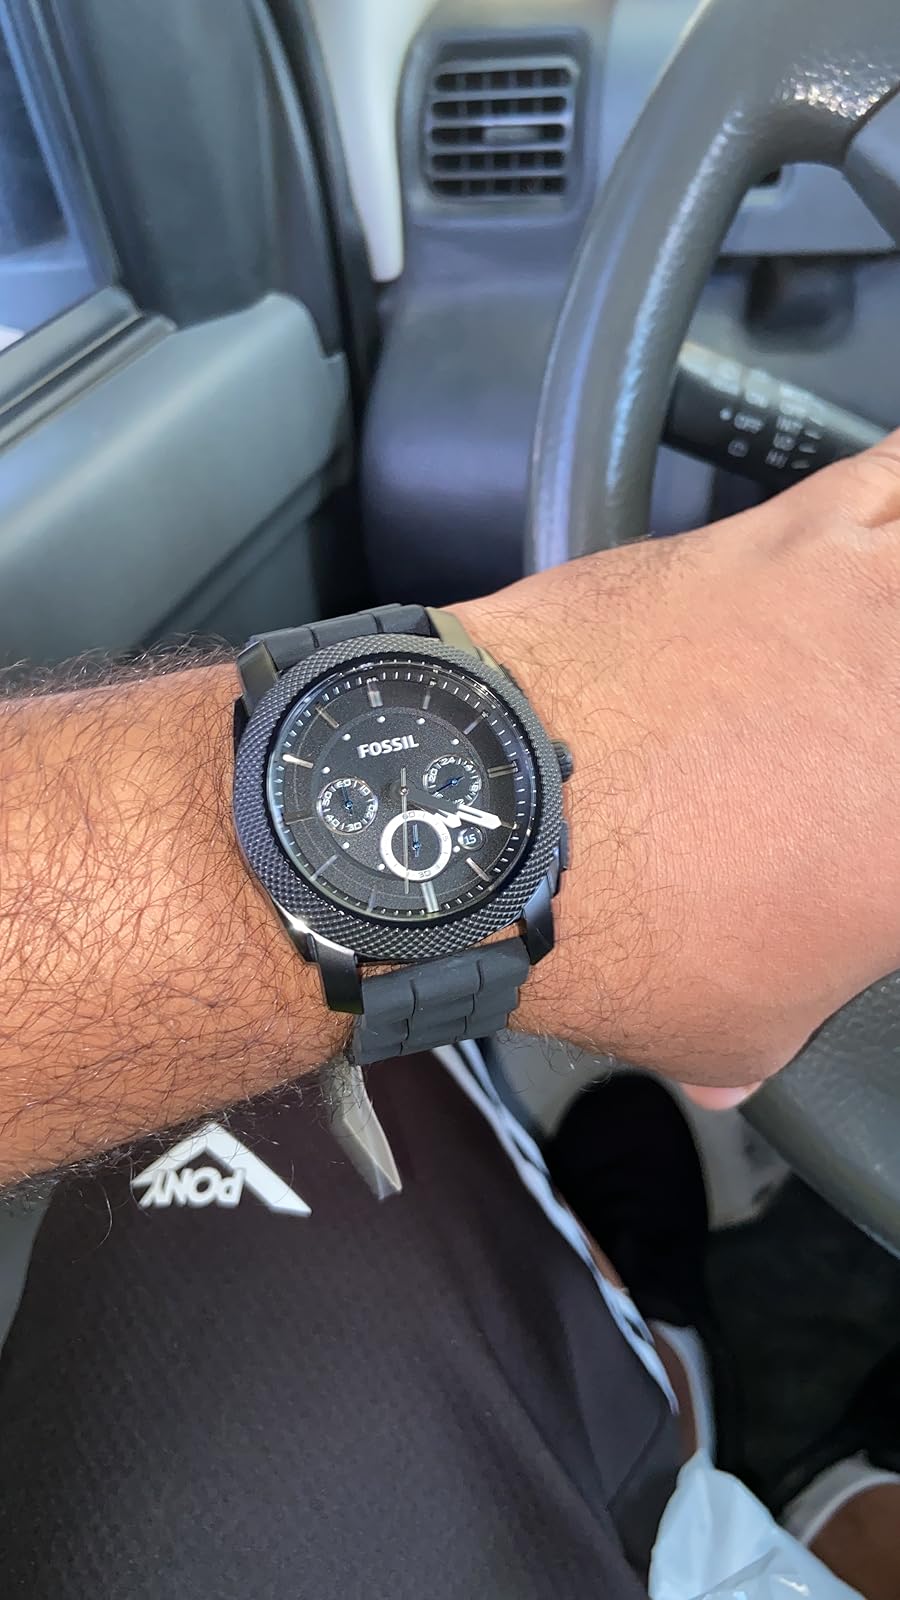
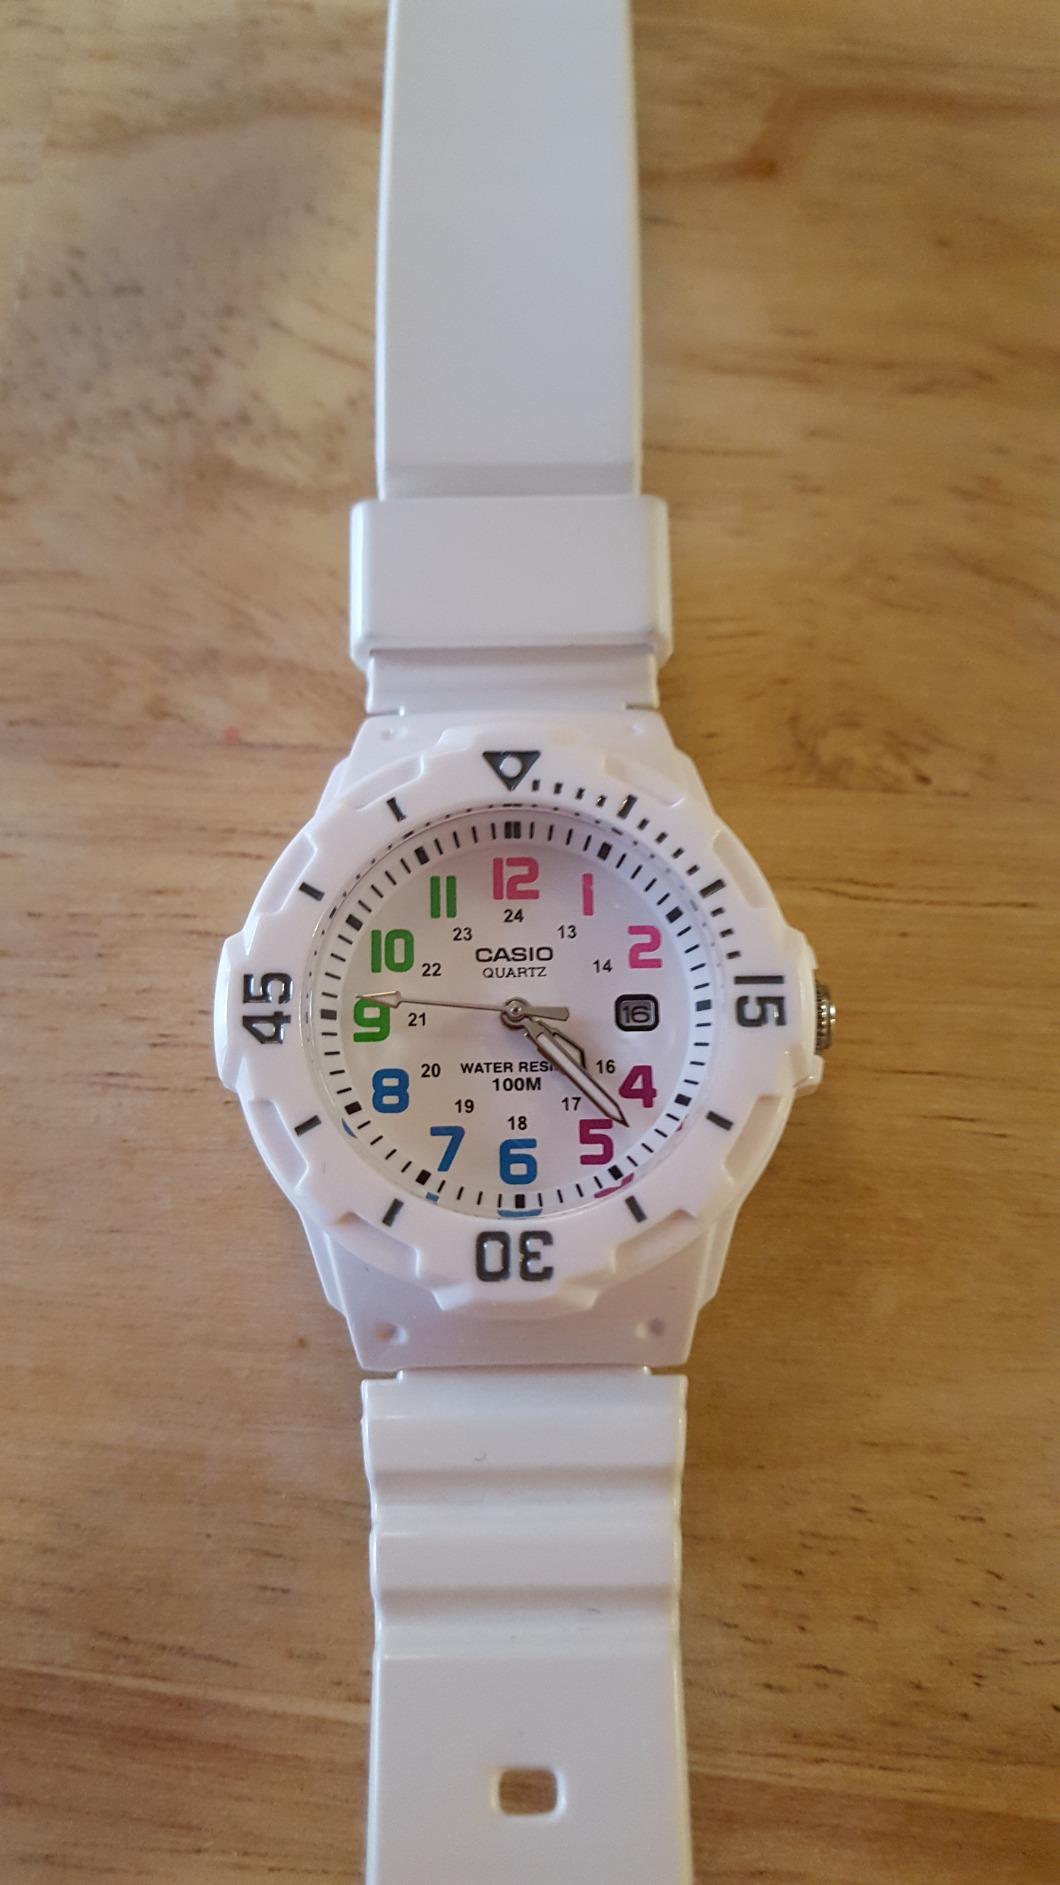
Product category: accessories_watch
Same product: no